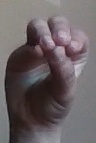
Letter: ha